Robert Martin Gumbura

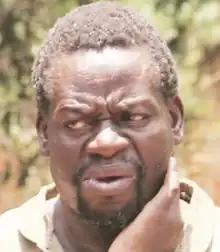
Gumbura in an undated photograph

Robert Martin Gumbura (July 1956 – 7 August 2021) was a Zimbabwean religious leader who was the pastor of the RMG Independent End Time Message Church in Zimbabwe.